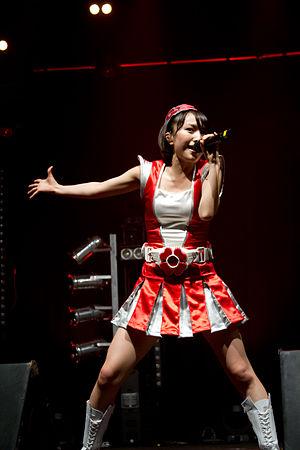
Kanako Momota, née le 12 juillet 1994 est une chanteuse et idole japonaise, connue pour être actuellement membre leader du groupe féminin japonais Momoiro Clover Z.